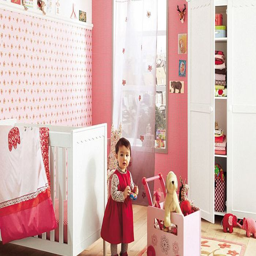
red , white and pink - a great choice for girls